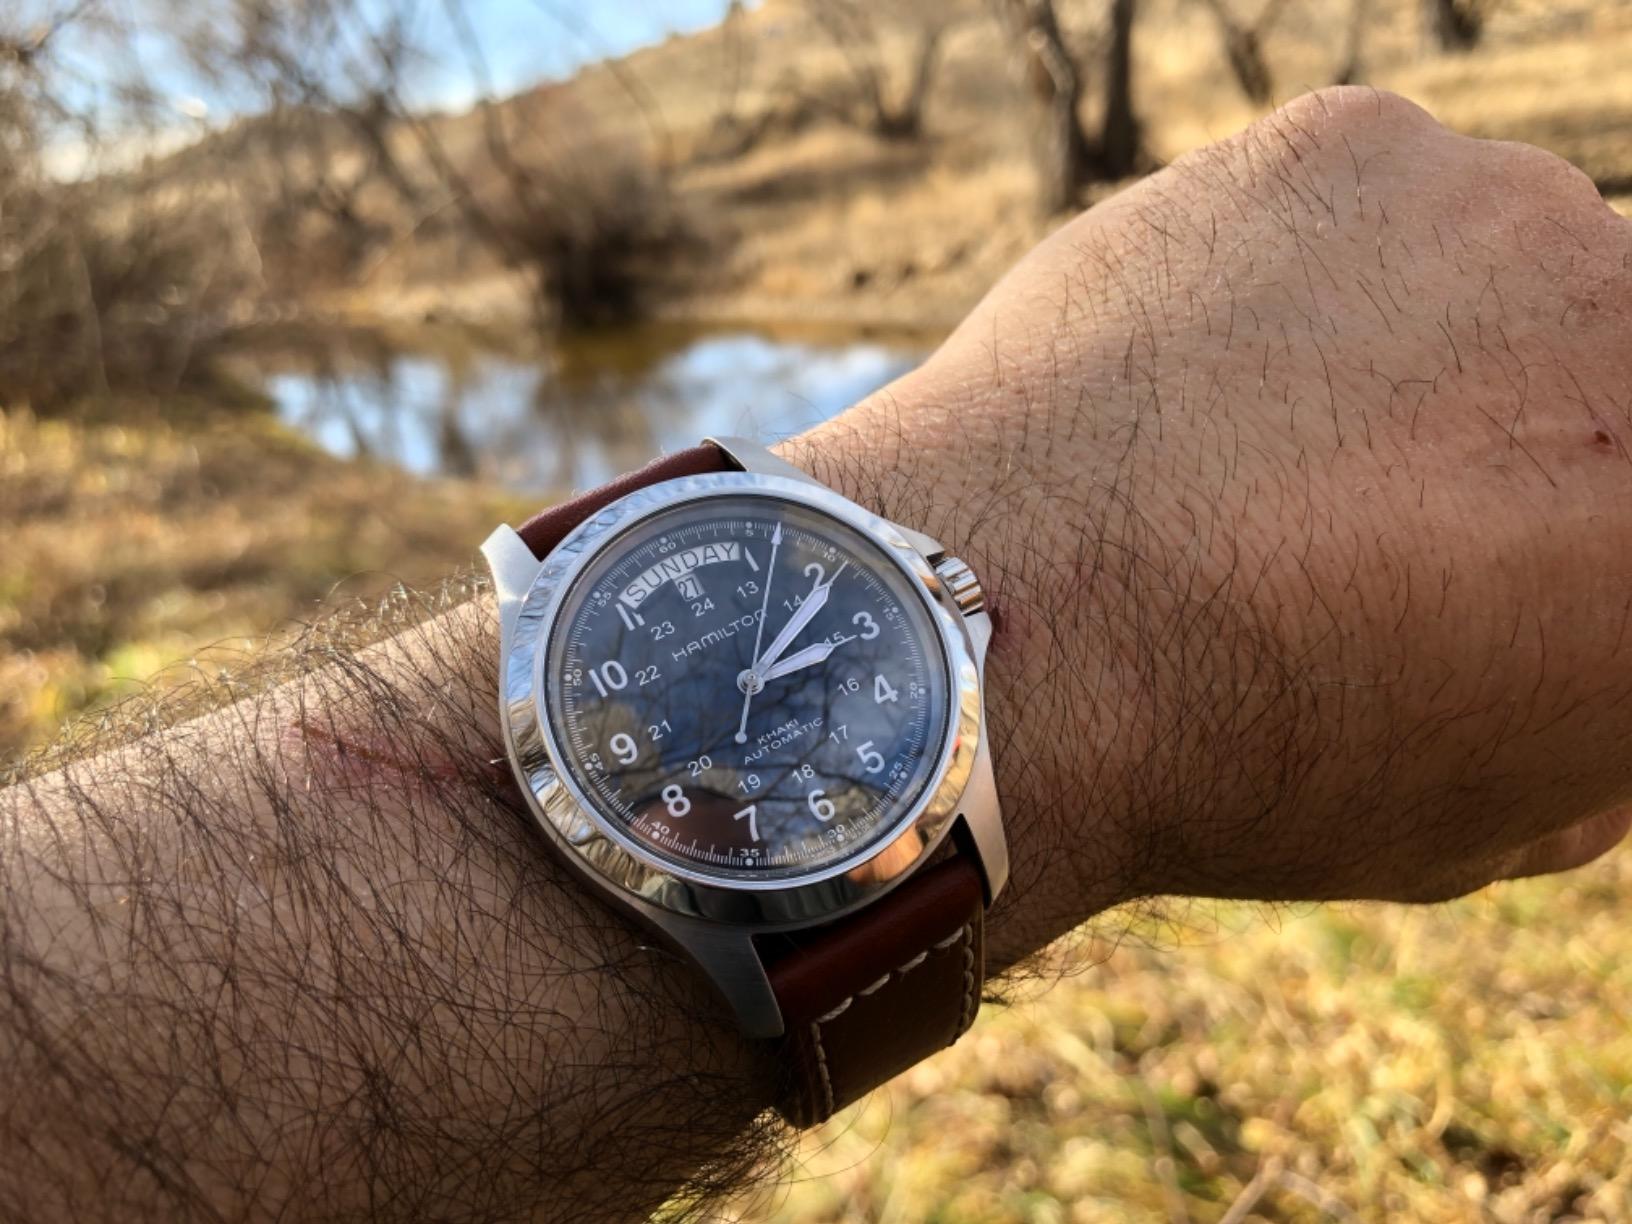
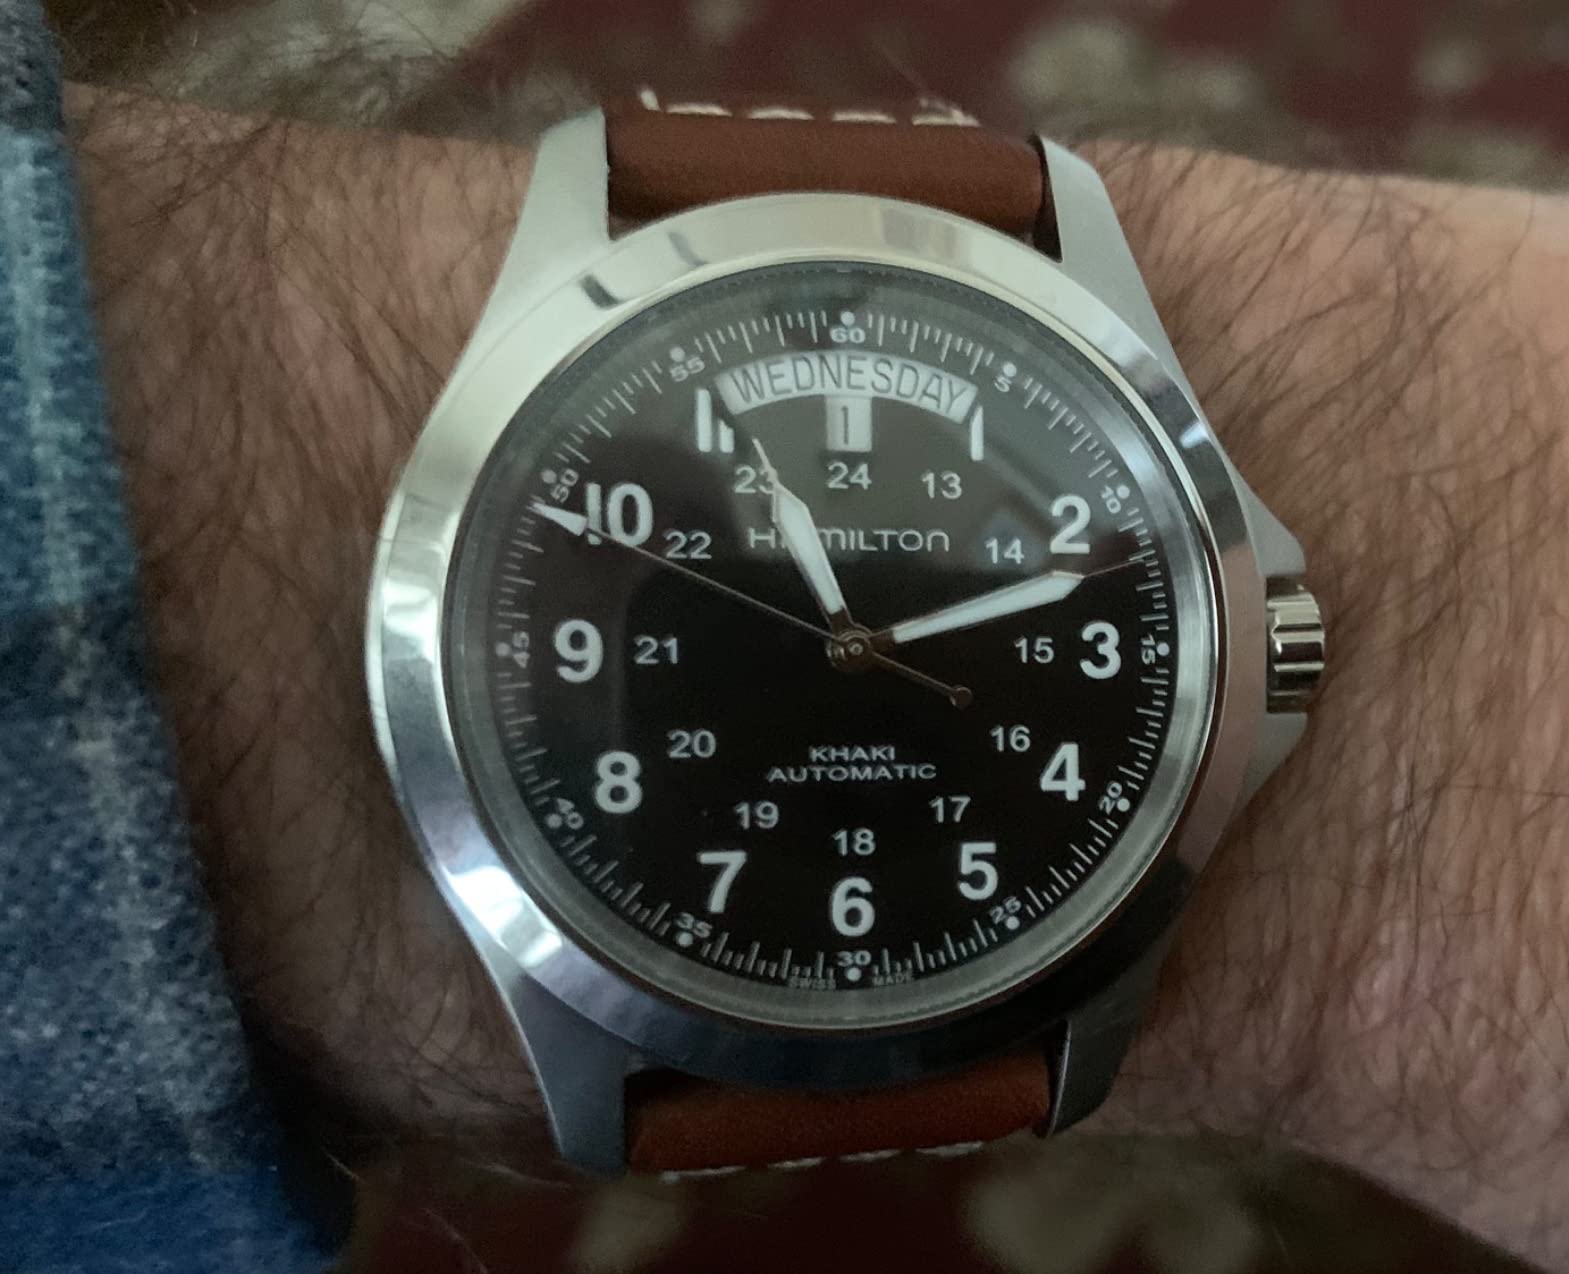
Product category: accessories_watch
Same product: yes